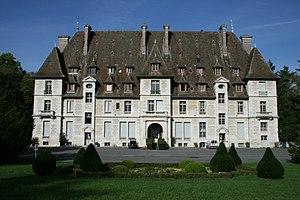
Le château de Nanteau-sur-Lunain en Seine et Marne. France
Nanteau-sur-Lunain est une commune française située dans le département de Seine-et-Marne en région Île-de-France.